Interval arithmetic

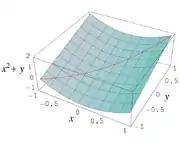
Treating each occurrence of a variable independently

As an illustration, take the function formula_7 defined by formula_123 The values of this function over the interval formula_124 are formula_125 As the natural interval extension, it is calculated as: